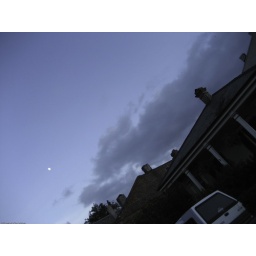
the sky outside my house often looks like this in the evening.